John Jackson (hacker)

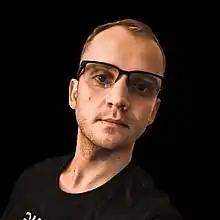

John Jackson (born ) also known as Mr. Hacking, is an American security researcher and founder of the white-hat hacking group Sakura Samurai.